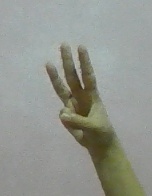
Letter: thaa